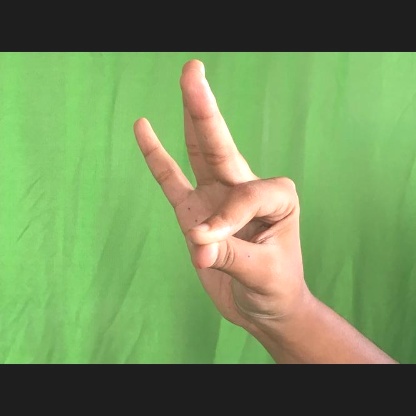
Mudra: Hamsasyam